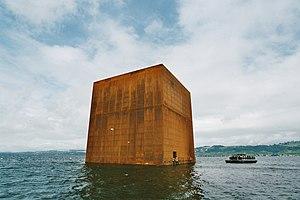
L'architecture monolithe ou architecture monolithique est un style d'architecture et de construction réalisée dans un bloc de matériaux monolithe unique.
Un monolithe est un bloc de pierre massif monumental de grande dimension, constitué d'un seul élément, naturel ou taillé, éventuellement déplacé. L'architecture monolithe est une construction réalisée dans un bloc unique d'un seul matériau, et l'industrie lithique désigne l'ensemble des objets en pierre taillée par les humains.